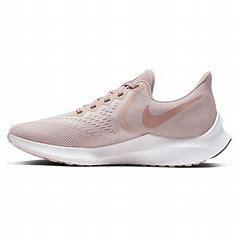
Brand: Nike
Model: Air Zoom Winflo 6